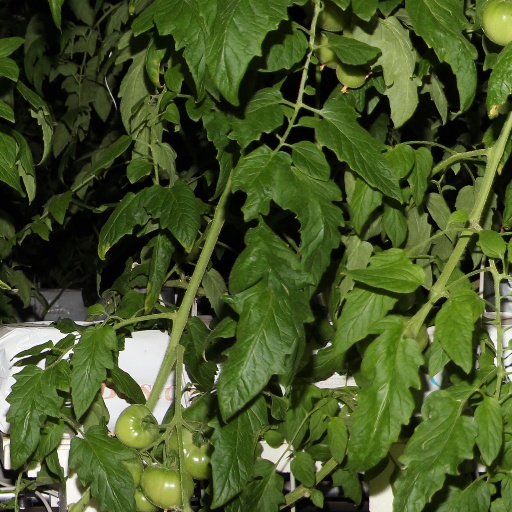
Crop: tomato